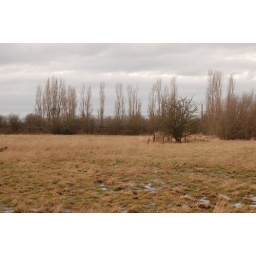
More fields. The ground was really marsh, the water up to the shins in some spots.